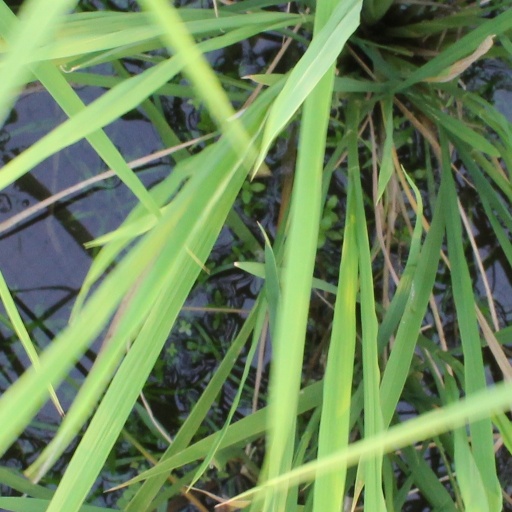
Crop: rice